Stretford

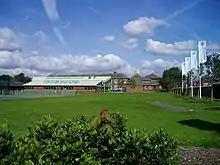
Stretford High School in 2007

Stretford Metrolink station is part of the Manchester Metrolink tram system and lies on the Altrincham to Bury line. Trams leave about every six minutes between 7:15 and 18:30, but every 12 minutes at other times of the day.